Symington, South Ayrshire

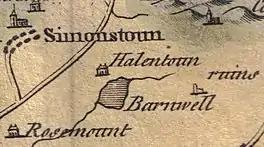
Symington and Helenton Loch

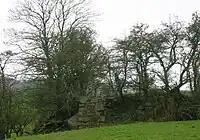
The old limekiln

The country seats were Coodham, with its well wooded grounds, sizeable ornamental lake, and once splendid gardens, northeast; Dankeith, north; Townend, west; and Rosemount, southwest.